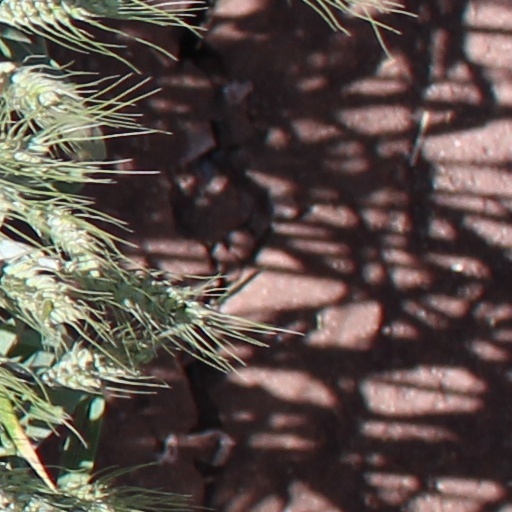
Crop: wheat